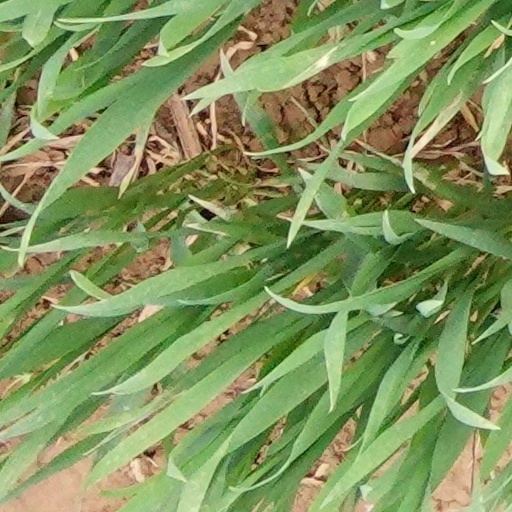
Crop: wheat